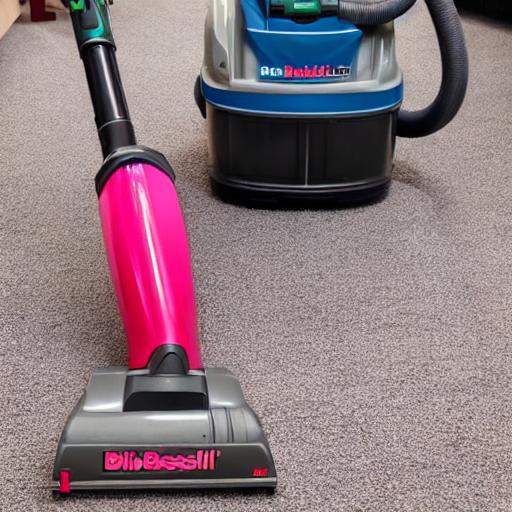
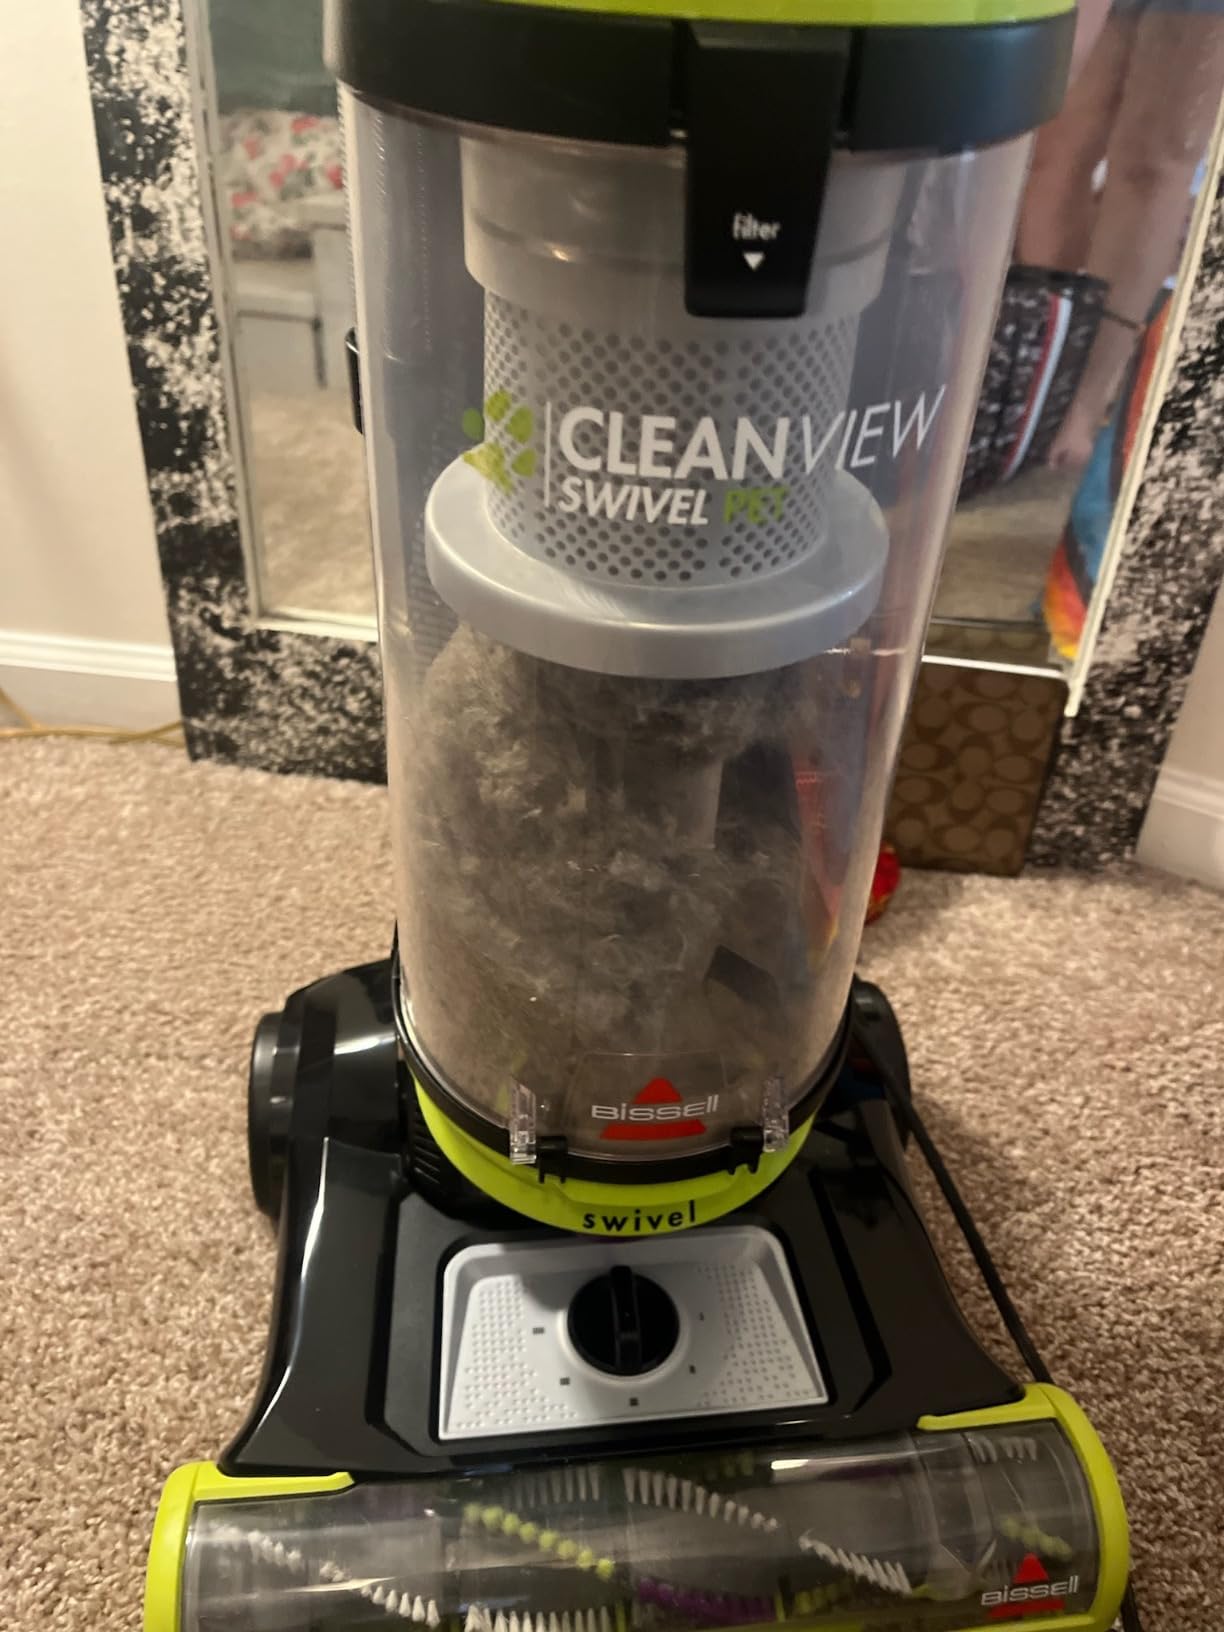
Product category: items_vacuum
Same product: no